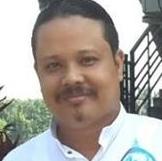
Age: 37